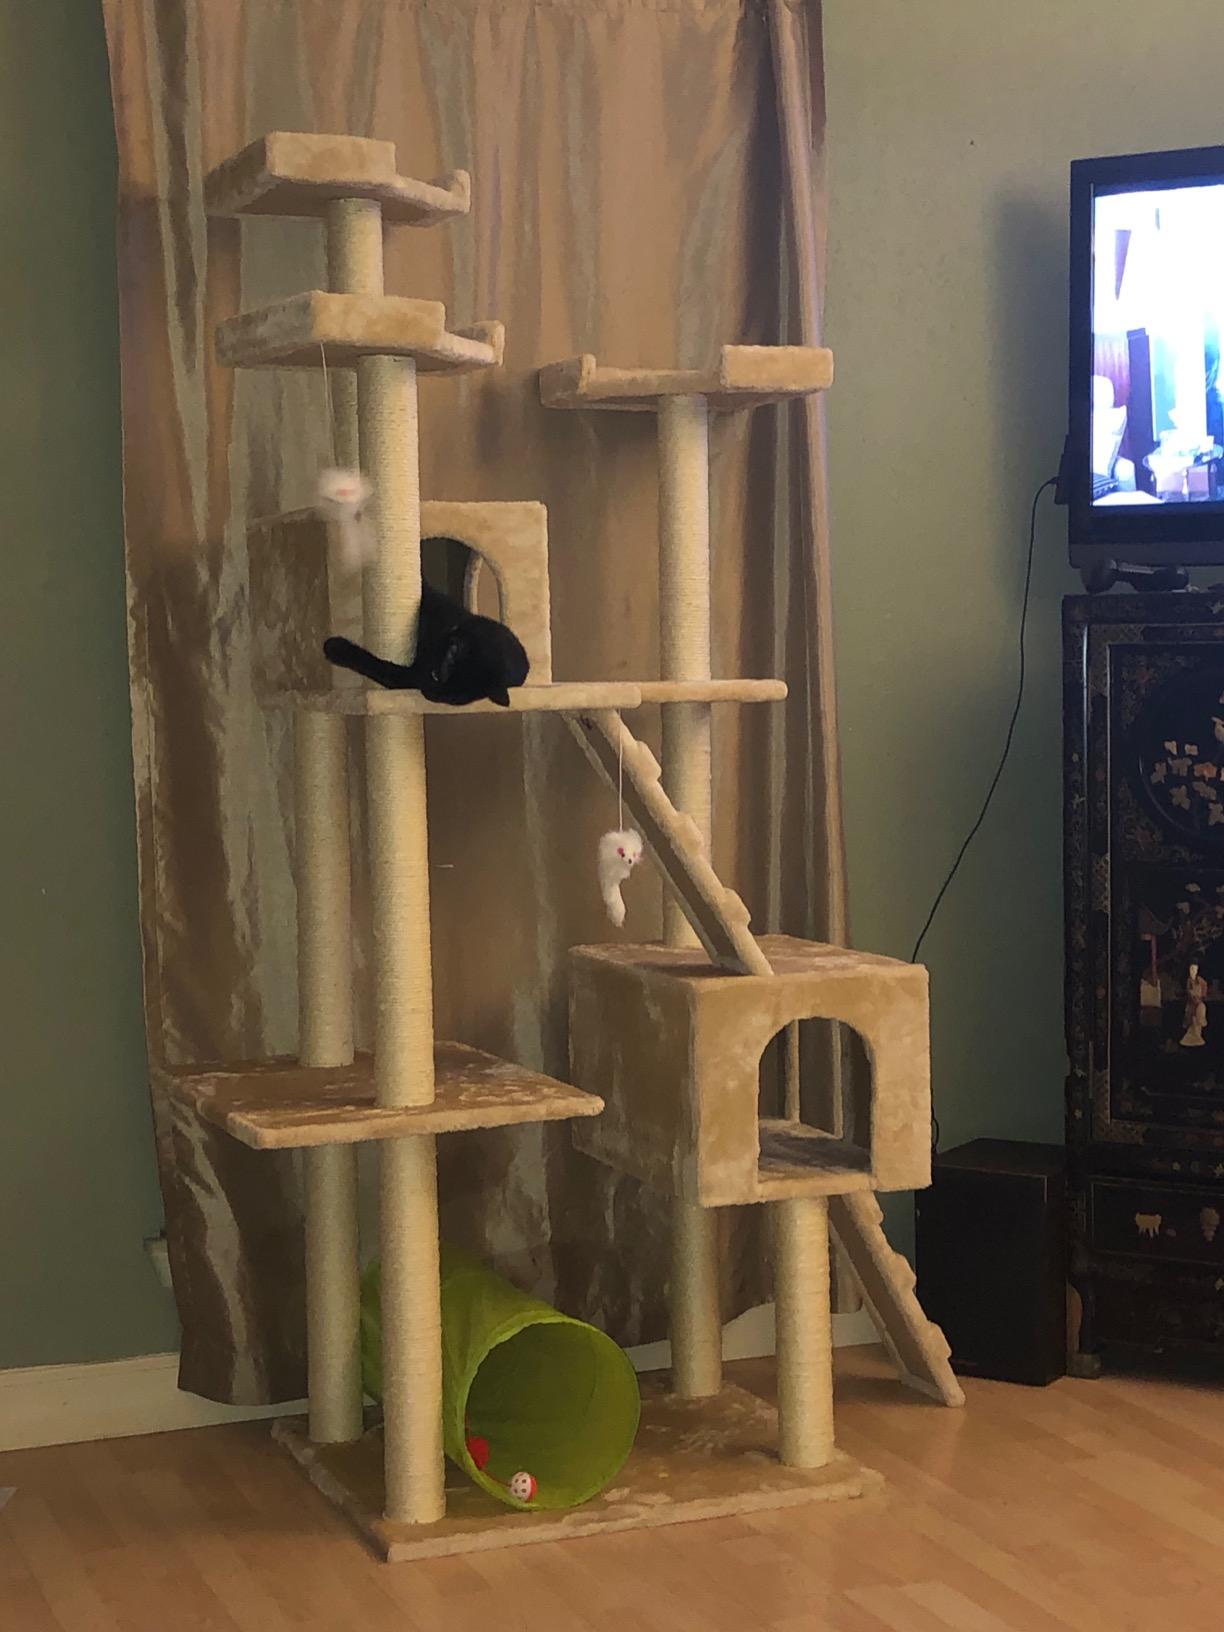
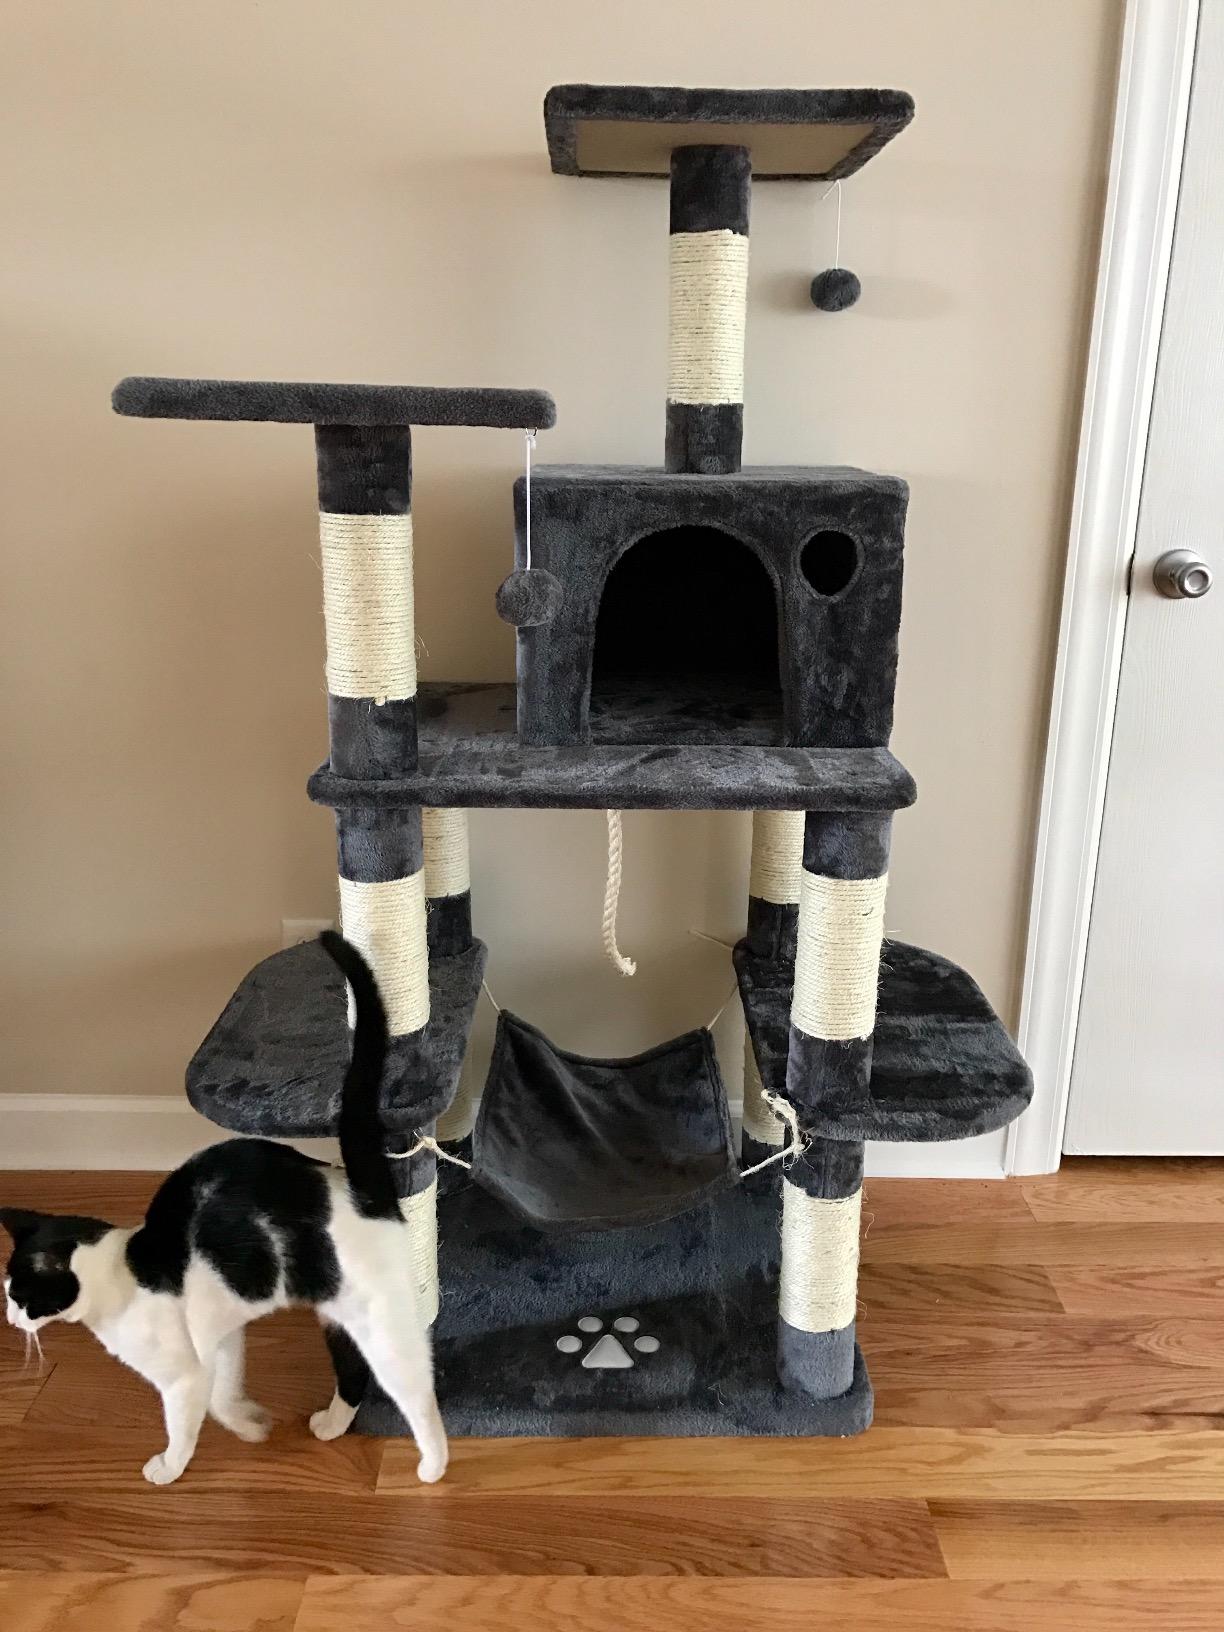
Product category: items_cat tree
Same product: no